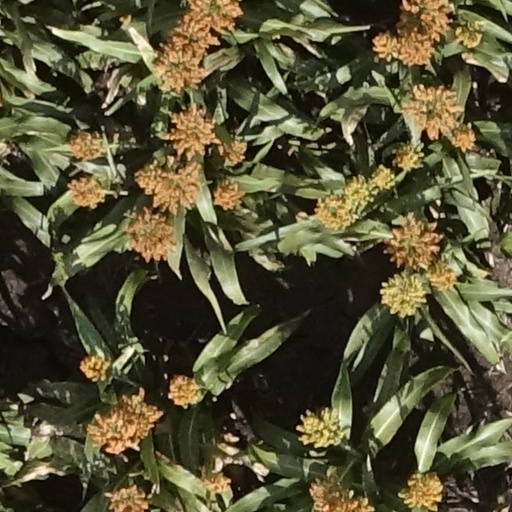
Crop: sorghum